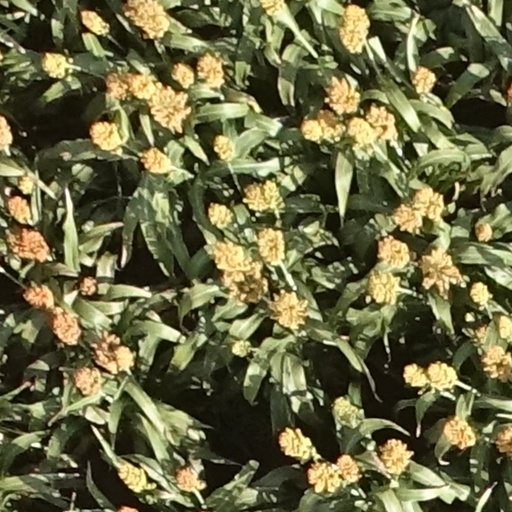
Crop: sorghum